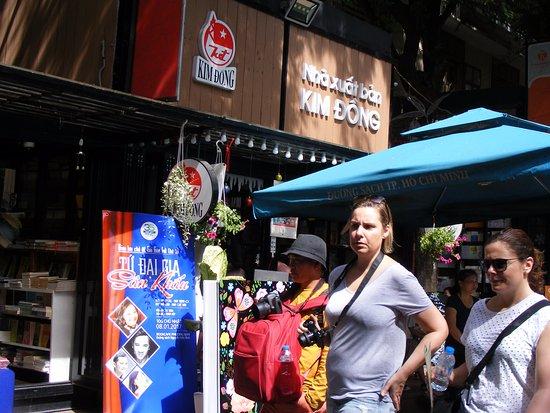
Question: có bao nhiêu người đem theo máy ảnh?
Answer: có hai người đem theo máy ảnh